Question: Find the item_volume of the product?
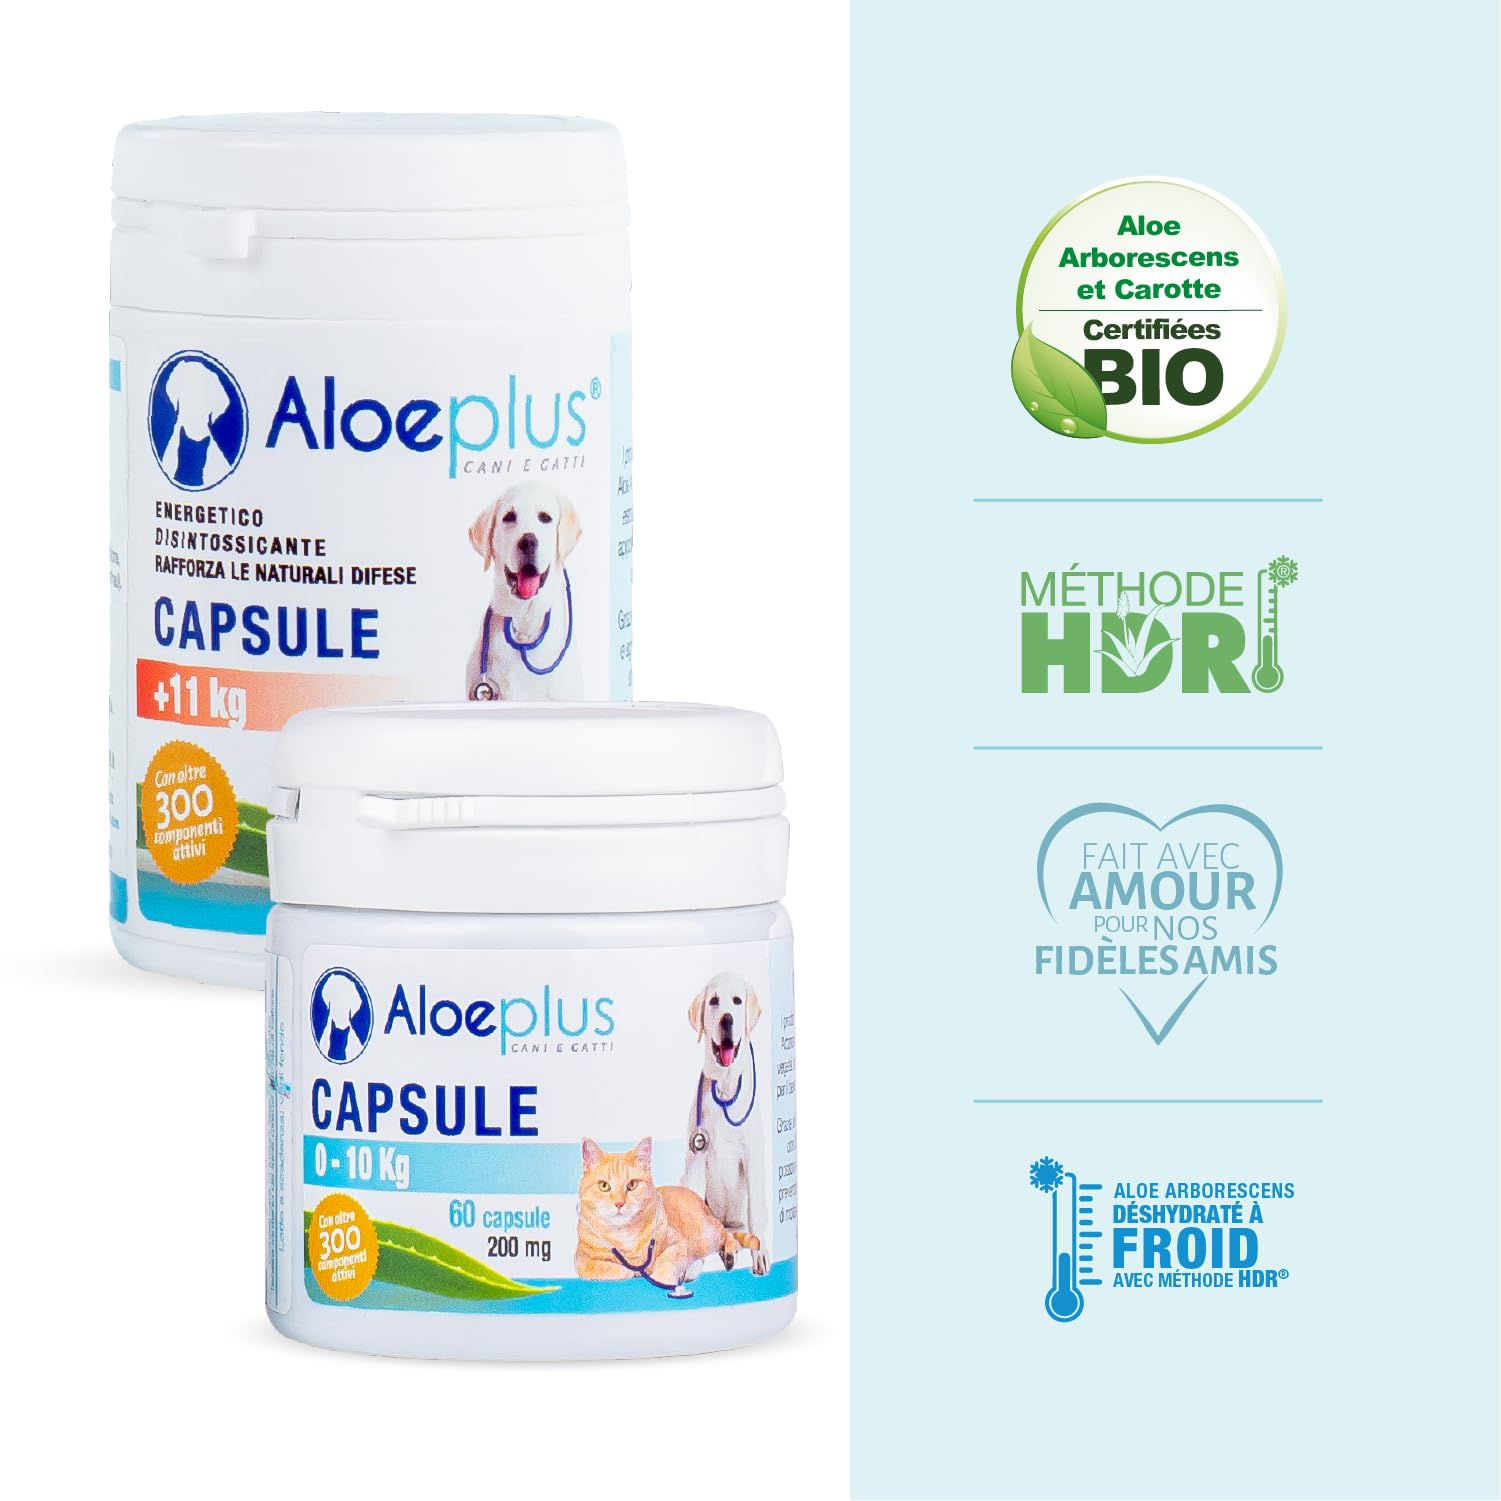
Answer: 300.0 litre